Junior idol

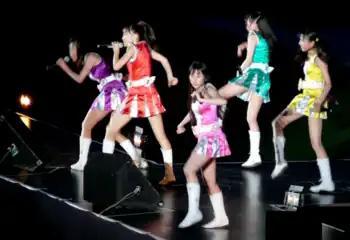
Momoiro Clover Z began as a junior idol group. Momoiro Clover Z is ranked as one of the most popular female idol groups according to 2013–2017 surveys.

A , also known as a or , is a type of entertainer under the age of 18 or 16, manufactured and marketed for their image, attractiveness and personality. It is a sub-category of the idol culture in Japanese pop entertainment. Junior idols are primarily gravure idols who are marketed through photo books and image DVDs, but some are also trained in singing and acting. Unlike other child models, idols are commercialized through merchandise and endorsements by talent agencies, while maintaining an emotional connection with a passionate consumer fan base.